A728 road

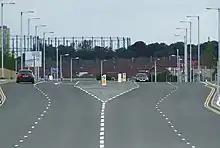
2012 view of the newly-opened Glasgow East End Regeneration Route from its junction with the A74 (London Road) looking northwards towards Gallowgate (with the Provan Gas Works beyond)

The history of the route goes back to the Glasgow Inner Ring Road (IRR) project of the 1960s. Owing largely to public opposition, only the northern and western flanks of this were ever built (this is now the central section of the M8). With the resultant chronic traffic congestion on the M8, only in 2011 was the southern flank, the M74 Completion, finally opened after much local opposition. The construction of the EERR link is intended to provide an 'inner circle' connecting the new section of M74 at Polmadie Road with the M8 at Provan.